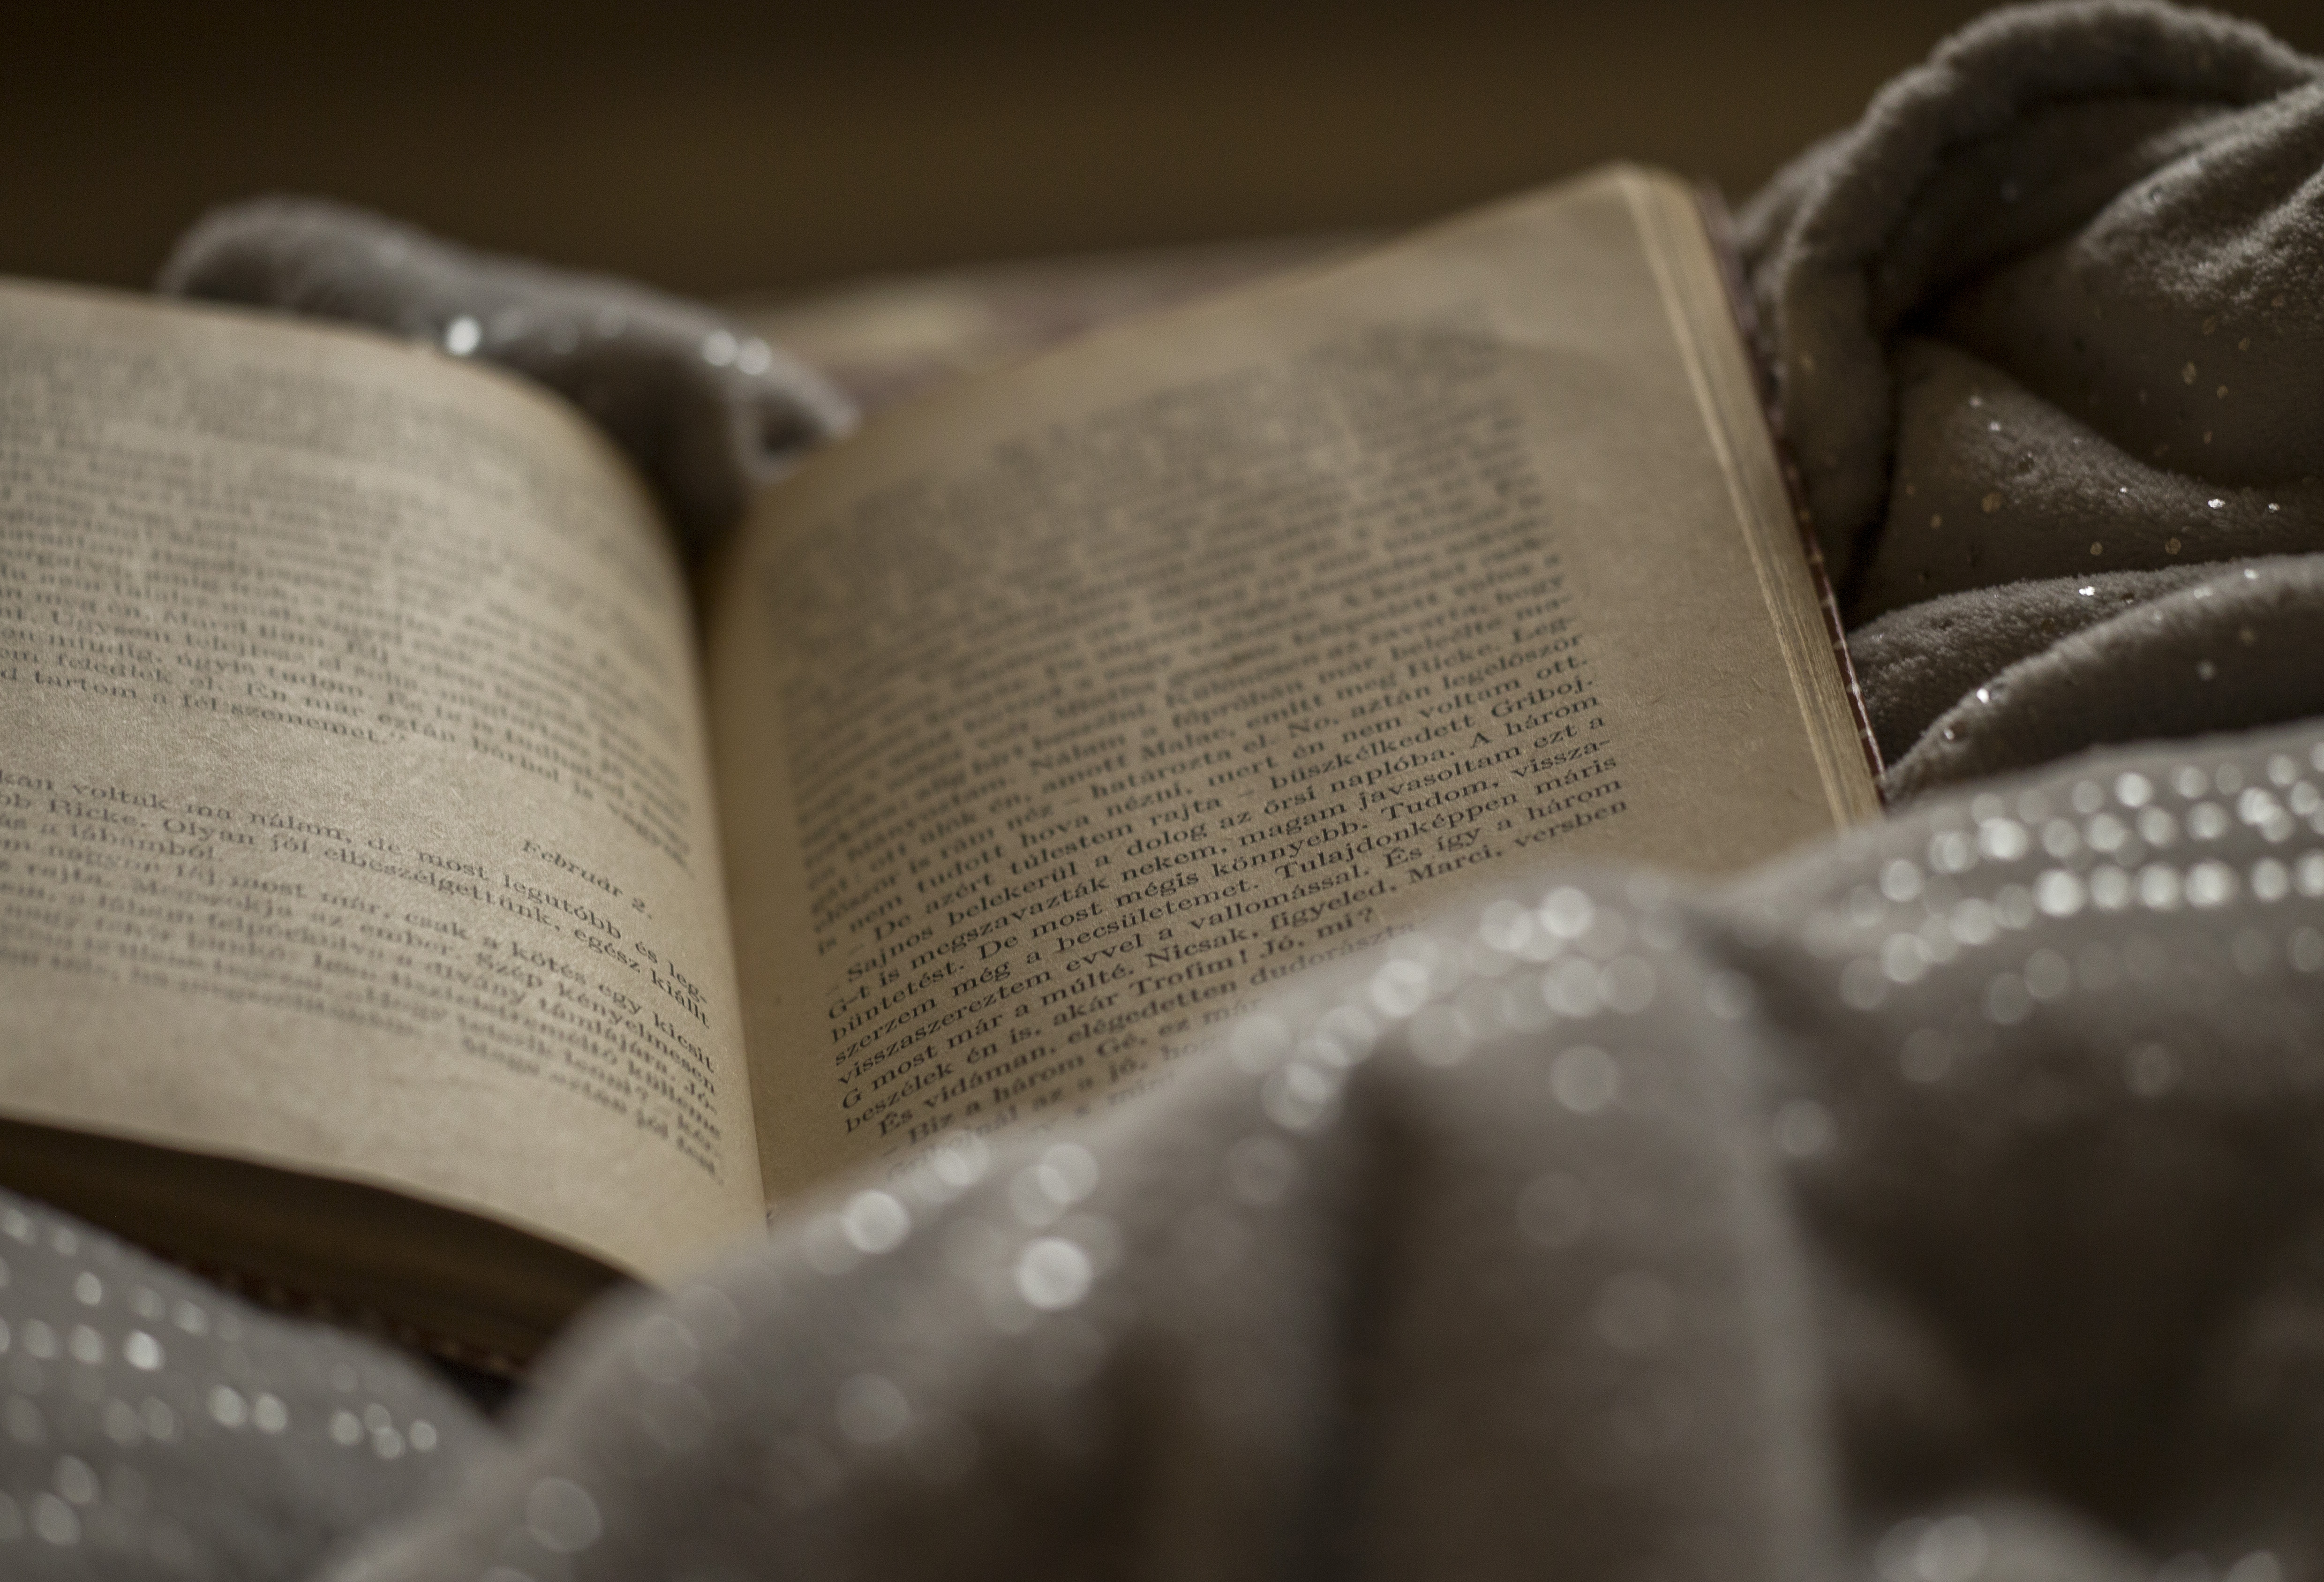
reading, book, novel, relaxing, home, love, text, publication, paper, silver, paper product, handwriting